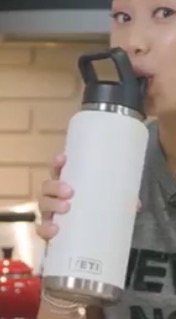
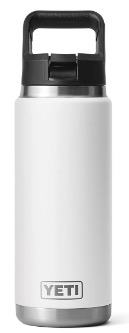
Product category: misc
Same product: yes